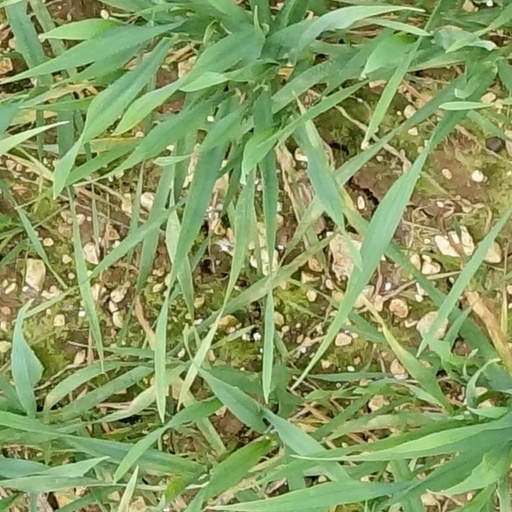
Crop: wheat